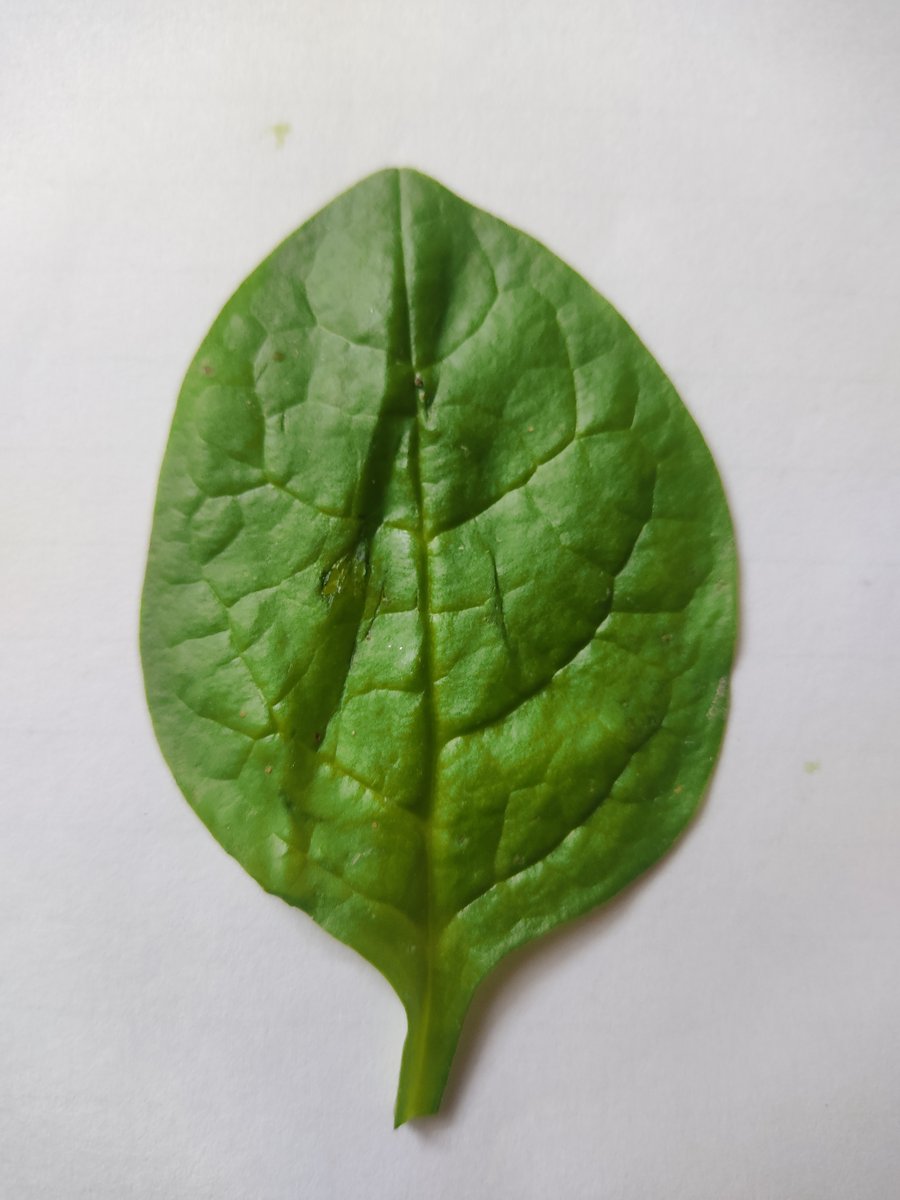
Label: Healthy-Leaf